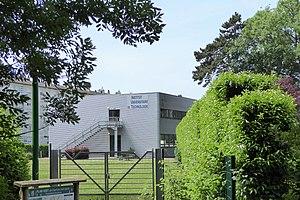
Institut universitaire de technologie (IUT), Chartres, Eure-et-Loir, France.
Chartres est une commune française, préfecture du département d'Eure-et-Loir, dans la région Centre-Val de Loire. La ville se situe à environ quatre-vingt-dix kilomètres de Paris. Elle est surnommée « Capitale de la lumière et du parfum ».